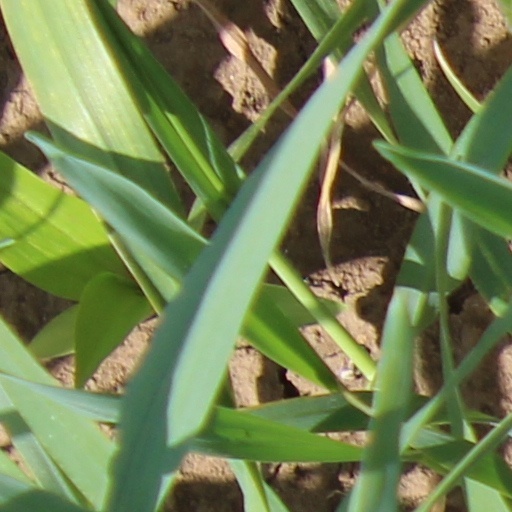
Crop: wheat